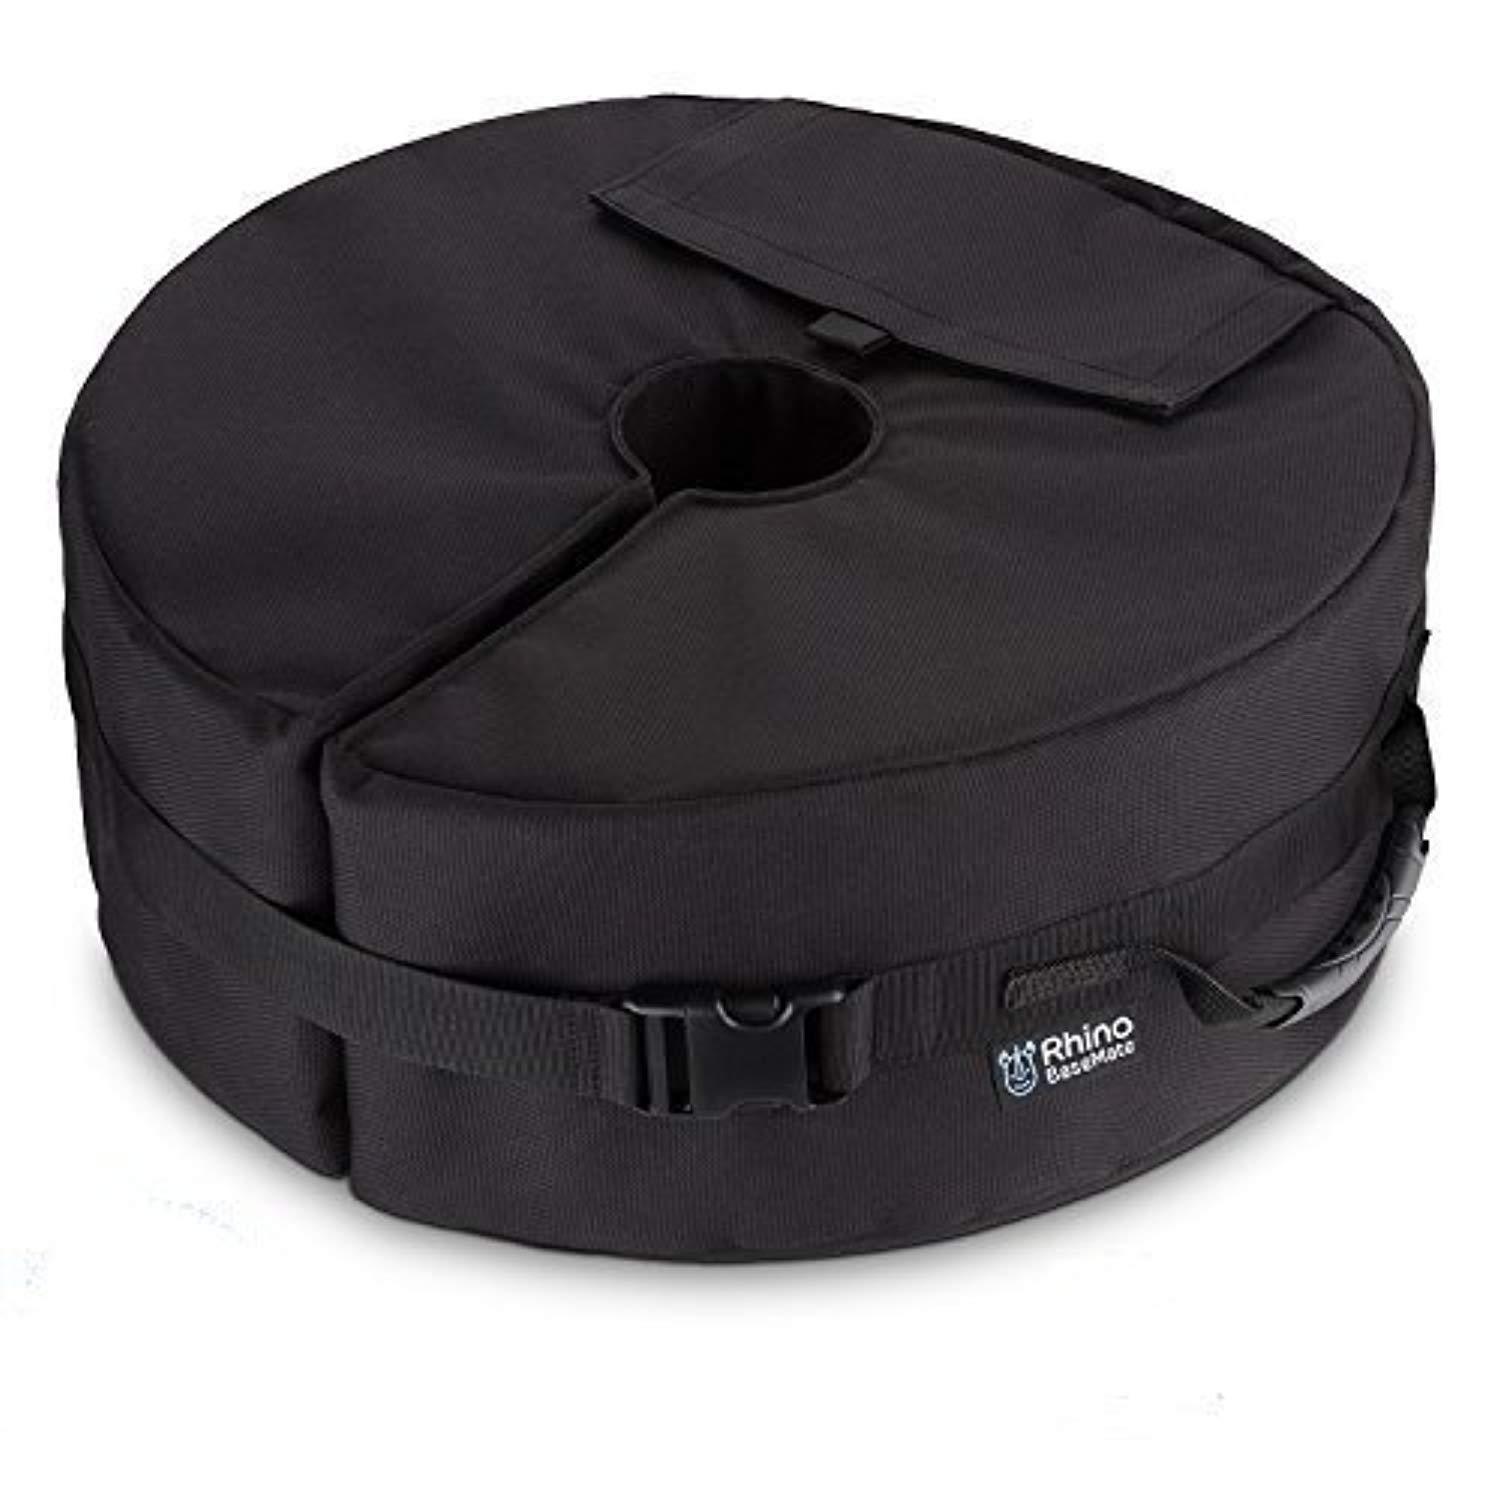
Rhino Round Umbrella Base Weight, 18" ~ fits Any Offset, Cantilever Outdoor Patio Umbrella Stand - Replaces Ugly Sand Bags ~ Easy Set up
Brand: by Rhino
✔ NO MORE TIPPING ON WINDY DAYS : Fill BaseMate patio umbrella base weight bag with sand, wrap it around any umbrella pole, and enjoy the peace of mind knowing your family is safe in gusty weather. Free plastic sand scoop included. ✔ EASIER TO USE THAN OTHERS ON THE MARKET ~ Can be set up in minutes out of the box. Rather than lugging full sand bags or heavy base weights into place, position each half of the BaseMate around your umbrella stand and fill with sand using the included free scoop. Connect each half using heavy-duty velcro linking system. At the end of the season simply unfill, fold, and store. BaseMate is designed to be taken down and set up again and again without tearing or degrading! ✔ WON'T CRACK OR TEAR : While water-filled patio umbrella bases can crack, your new base won't. It's made of 900D Rip Stop, military-grade material with reinforced sides for extra sturdiness. ✔ SAFETY GUARUNTEED ~ BaseMate was designed to be stronger, safer and more simple than others on the market. Give yourself peace of mind knowing your family and guests are safe from the dangers of a wind blown umbrella. Protect your property and those your care about with this simple, innovative new product ✔ LIFETIME WARRANTY : We want you to love our product. If you're not absolutely thrilled with your purchase, let us know and we'll make it right with a prompt replacement or refund.
Category: Home & Garden > Lawn & Garden > Outdoor Living > Outdoor Umbrella & Sunshade Accessories > Outdoor Umbrella Bases